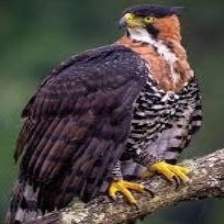
Species: ORNATE HAWK EAGLE
Scientific name: SPIZAETUS ORNATUS